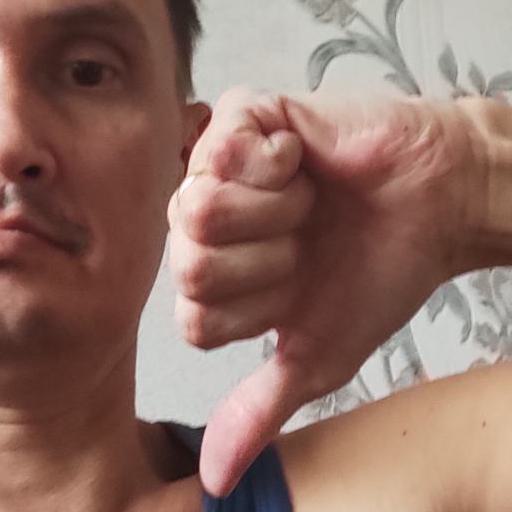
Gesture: dislike